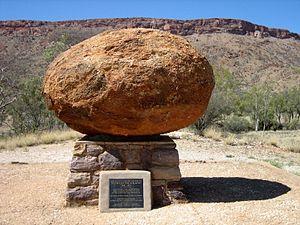
John Flynn était un pasteur presbytérien et aviateur australien qui a créé le Royal Flying Doctor Service, premier service d'ambulances aériennes au monde.